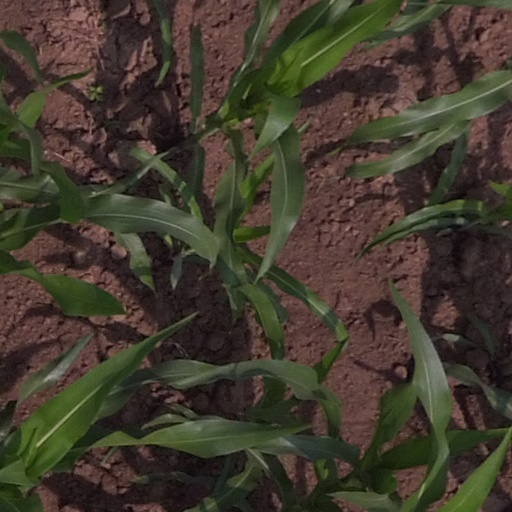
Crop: maize; corn